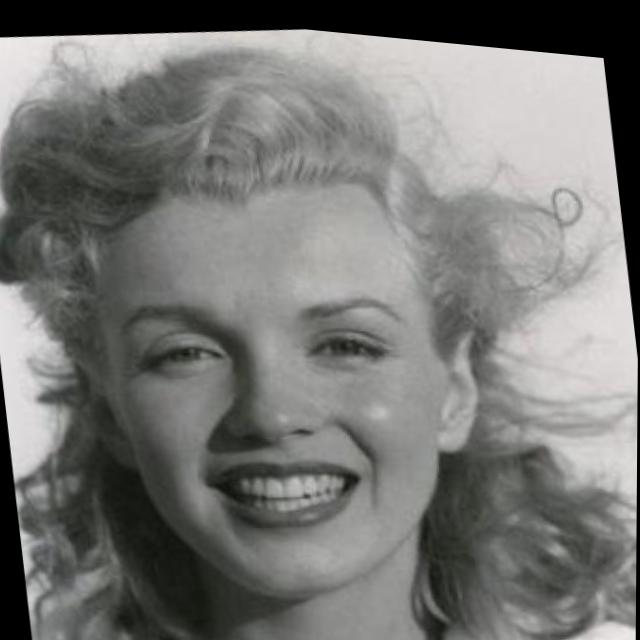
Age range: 13-20